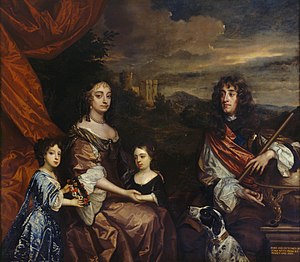
Anne Hyde / Hertuginde af York (1660–71) / Ægteskab
Et portræt af Anne, Jakob og deres to døtre, Lady Maria og Lady Anne (dette portræt er baseret på et tidligere portræt af Anne og Jakob).
Anne Hyde var hertuginde af York og Albany som den første hustru til Jakob, hertug af York.